Mary Wittenberg

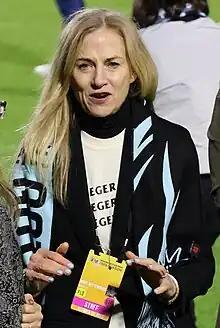
Wittenberg at a Gotham playoff match in 2023

Mary Wittenberg ( Robertson; born July 17, 1962) is an American sports executive who formerly served as president of professional women's soccer club NJ/NY Gotham FC. She was previously the president of the cycling team, and president and chief executive officer of New York Road Runners (NYRR) through May 18, 2015. Wittenberg oversaw the TCS New York City Marathon and several other races, events, and programs that draw over 300,000 yearly participants.